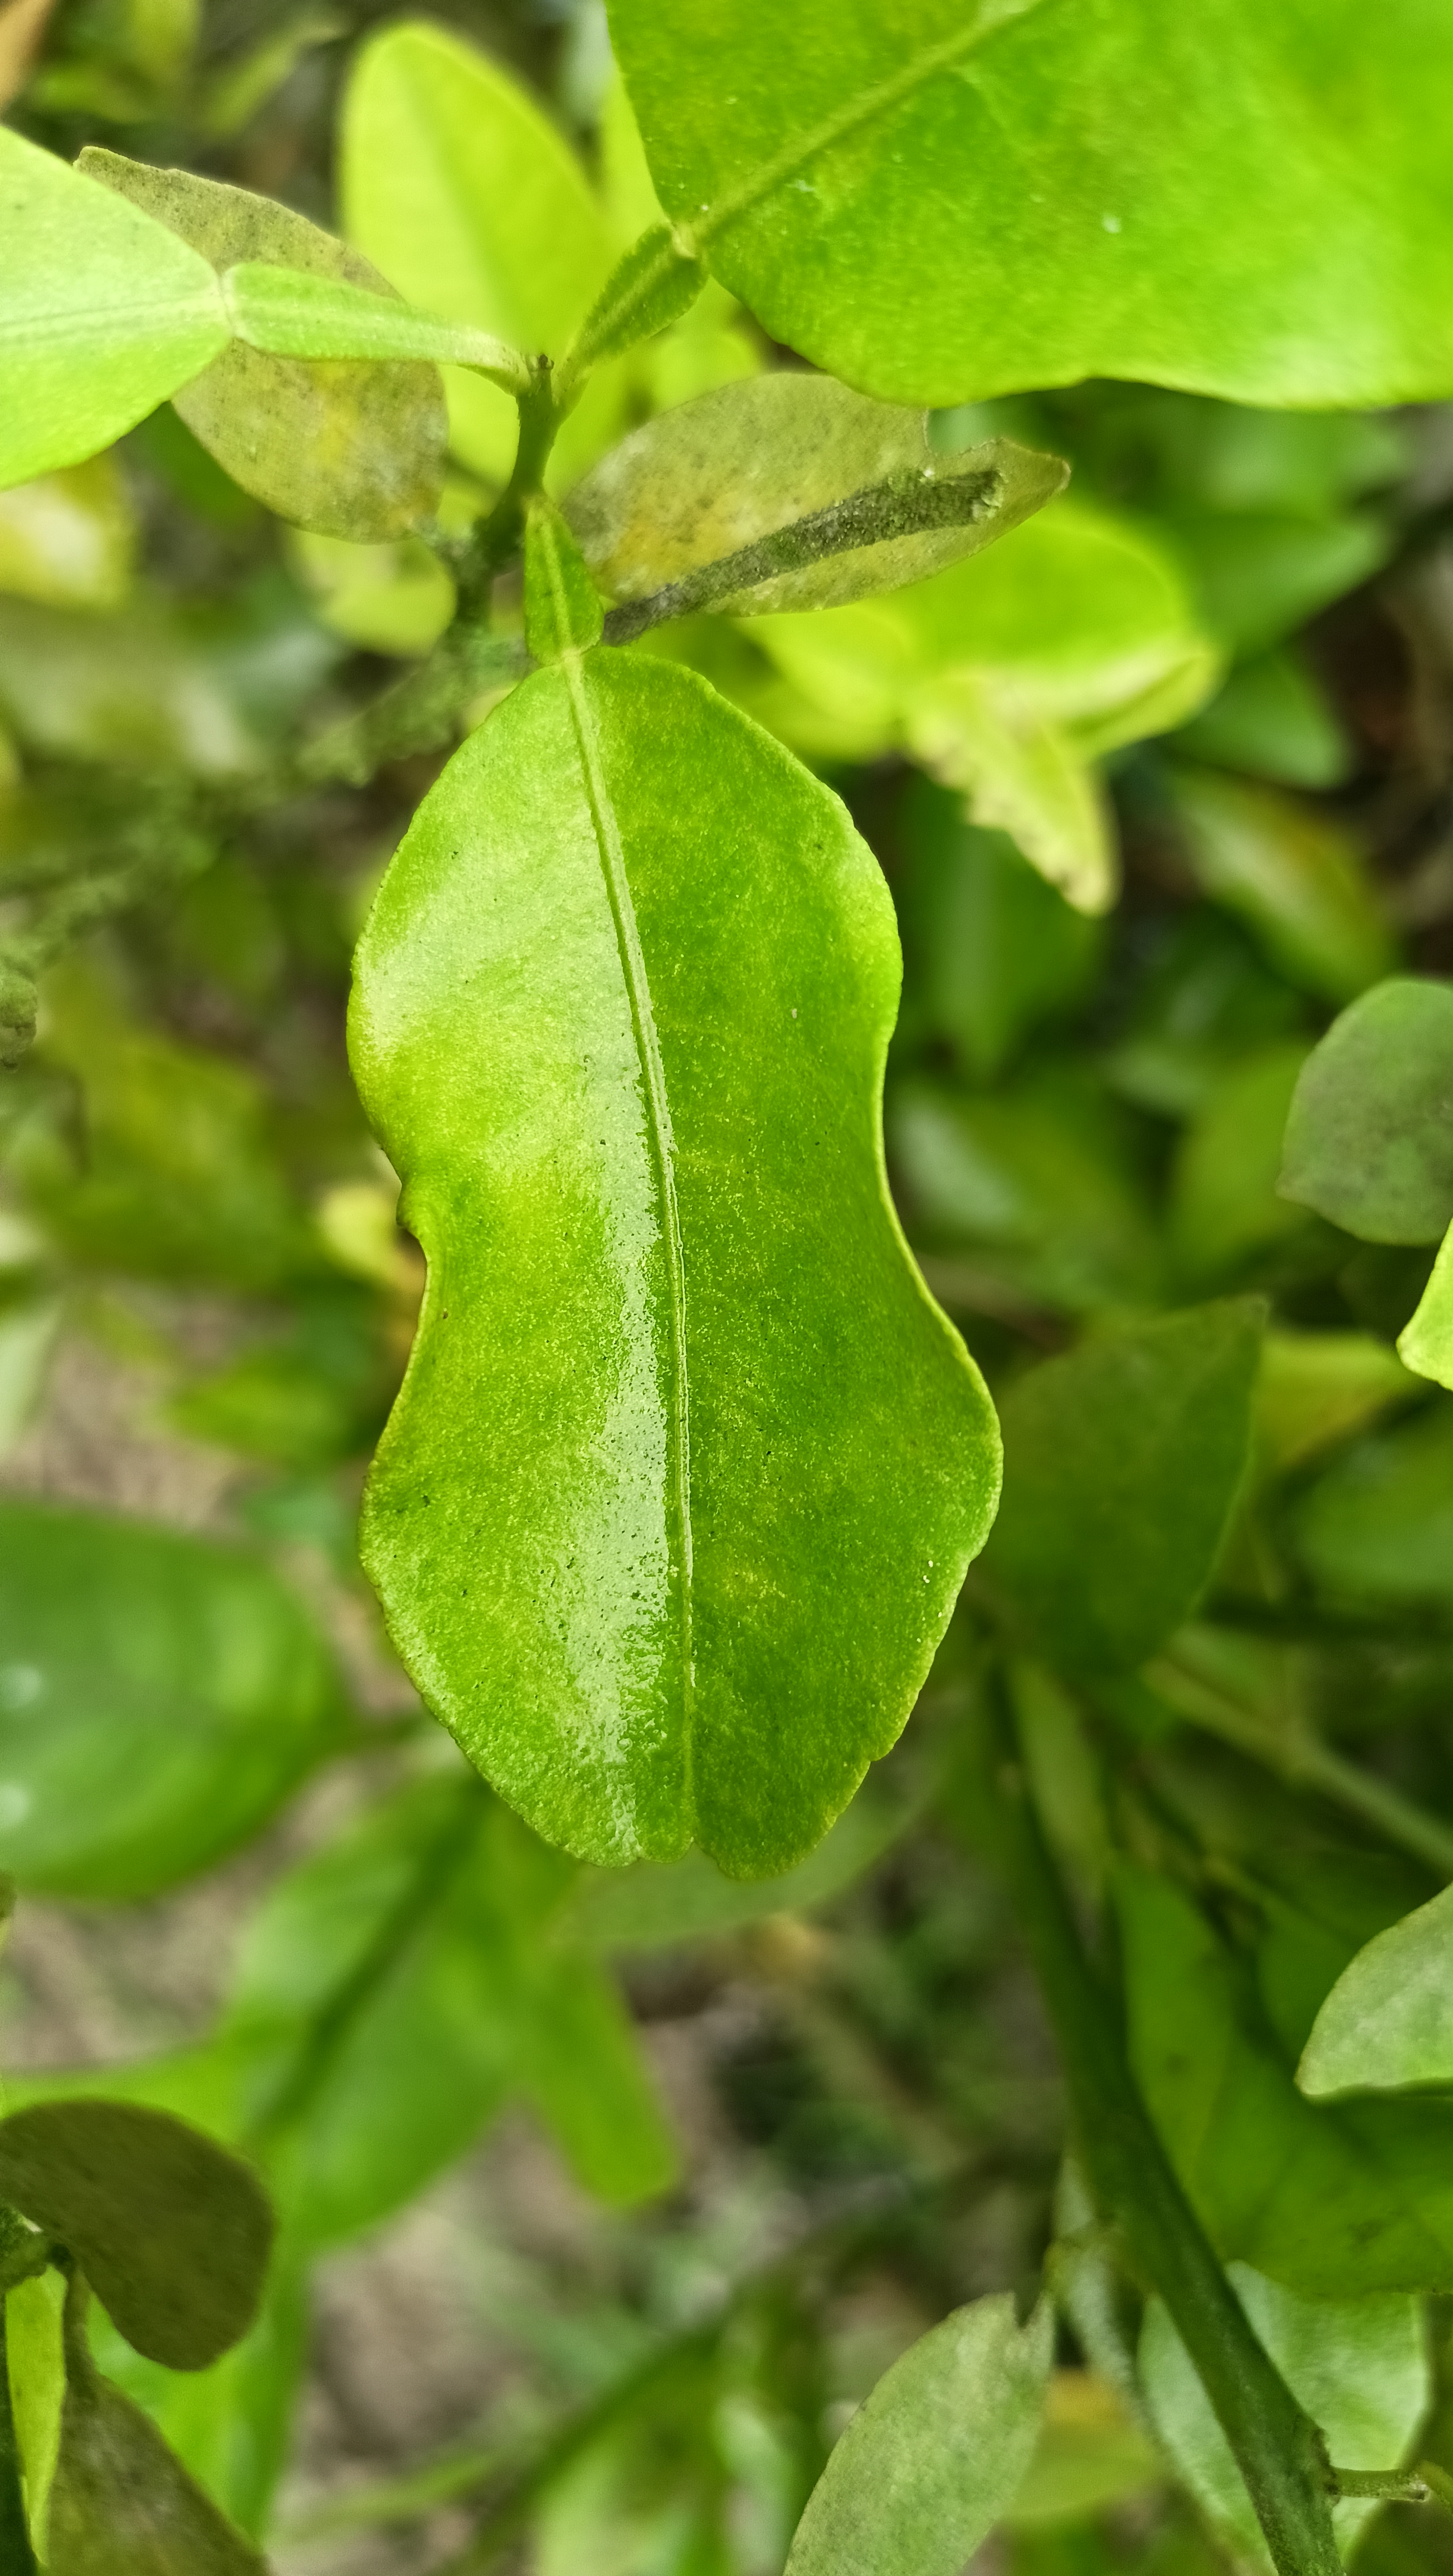
Mandarin leaf variety: Darjeling